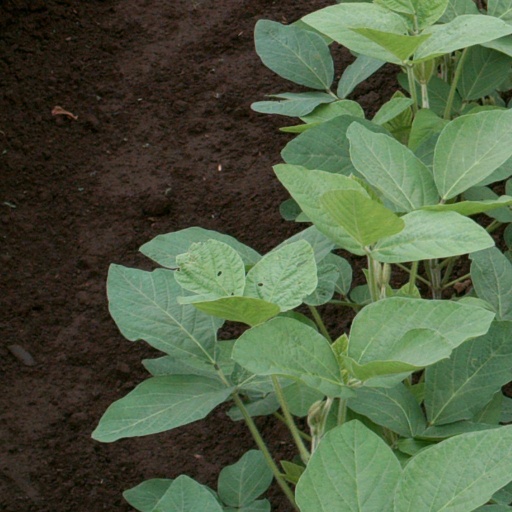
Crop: soybean